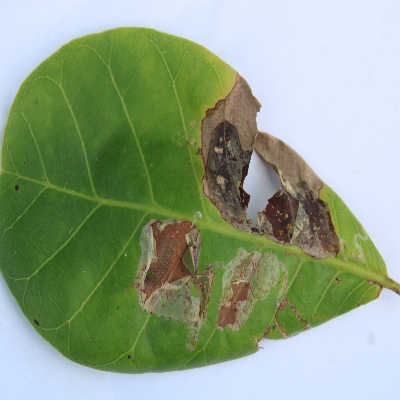
Crop: Cashew
Condition: leaf miner